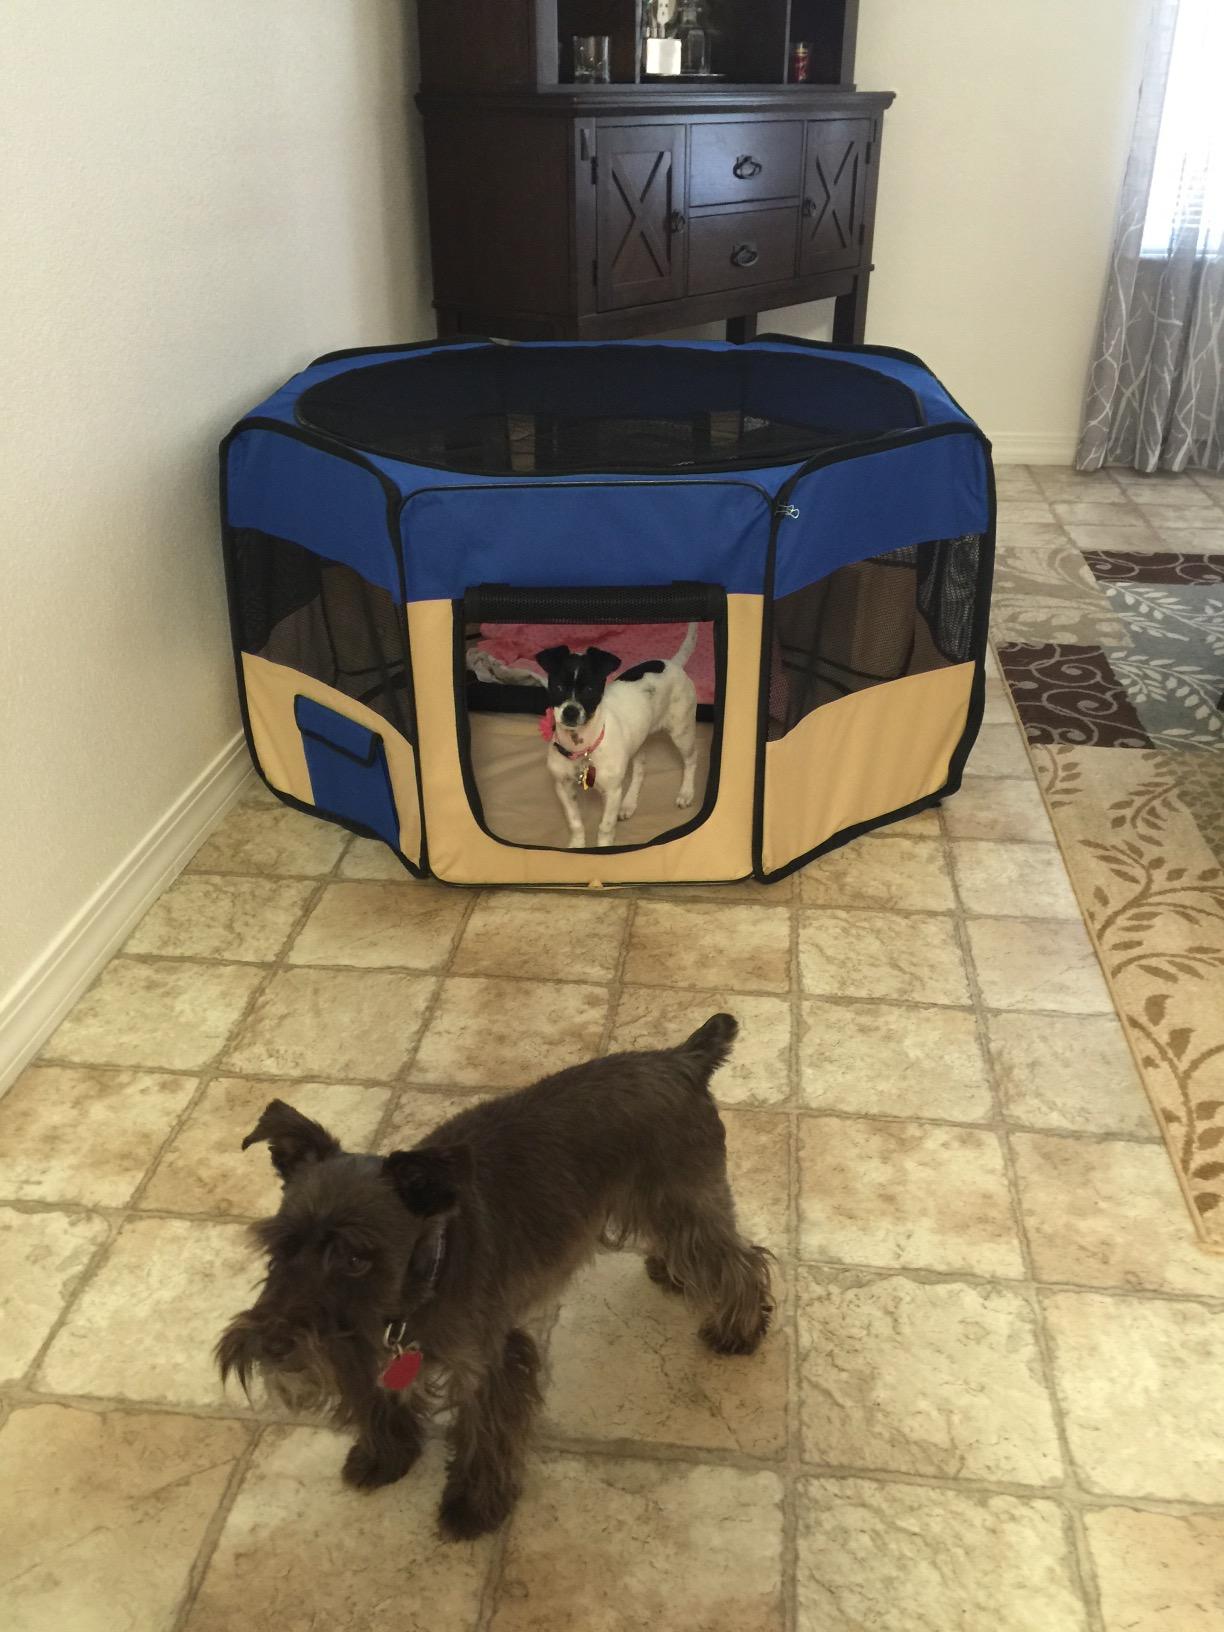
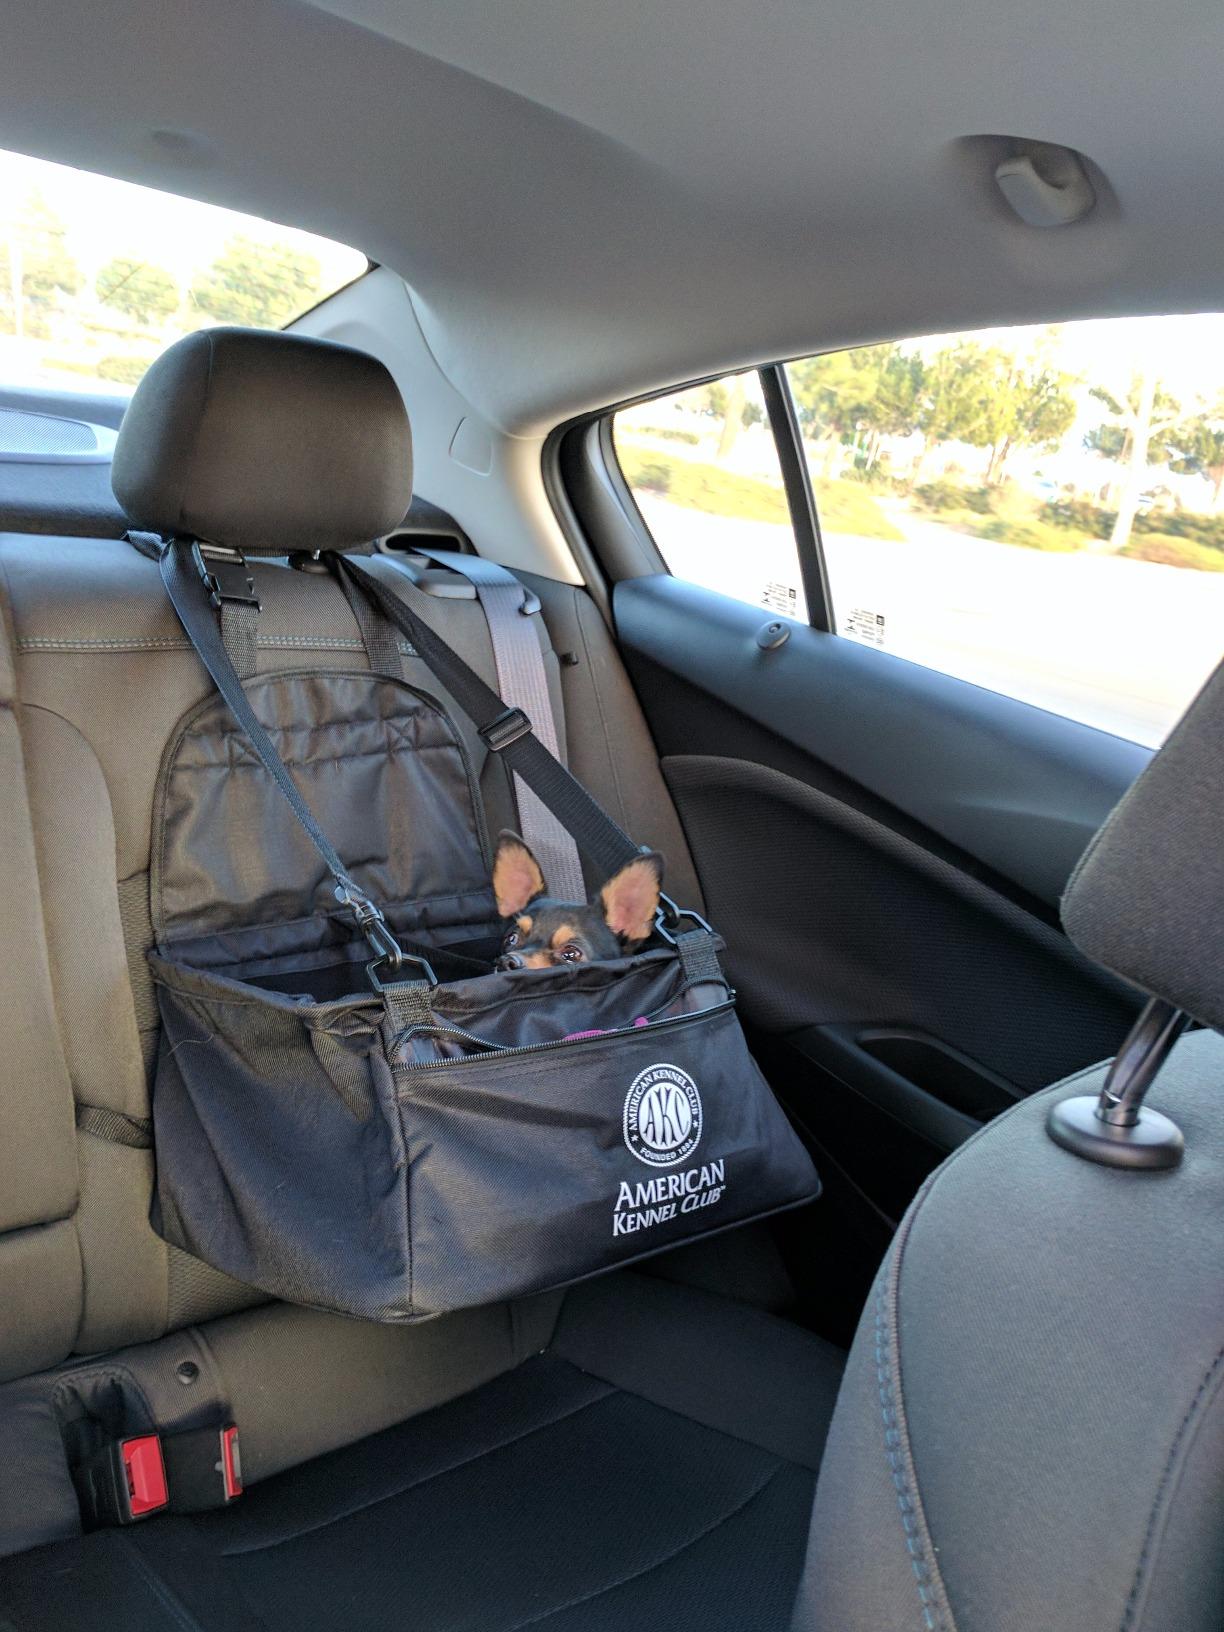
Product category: items_kennel
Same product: no